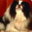
Label: dog